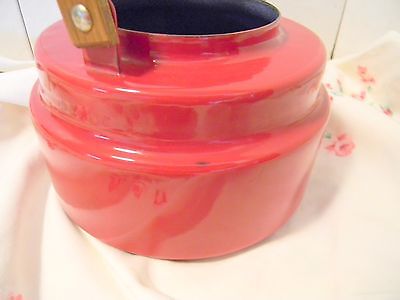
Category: kettle